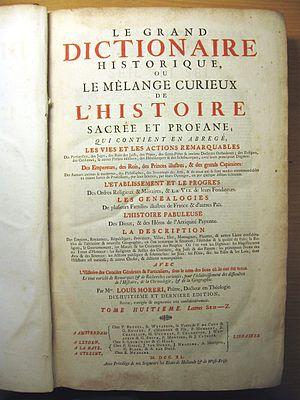
Louïs Moreri, Le Grand Dictionaire Historique …, 18. et derniere ed., rev., corr. &amp
Louis Moréri, né à Bargemon le 25 mars 1643 et mort à Paris le 10 juillet 1680, est un érudit, encyclopédiste et généalogiste français. Il a publié en 1674 la première encyclopédie des noms propres, qui a rencontré un grand succès auprès de ses contemporains et a été augmentée et rééditée vingt fois au cours du siècle suivant.